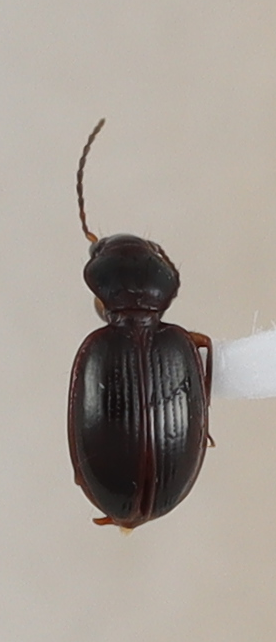
Scientific name: Mecyclothorax konanus
Plot: 14
Trap: S
Collected: 20240424